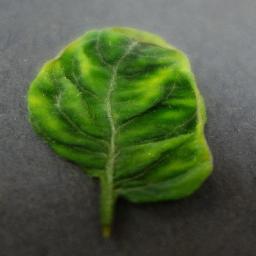
Label: Tomato___Tomato_Yellow_Leaf_Curl_Virus